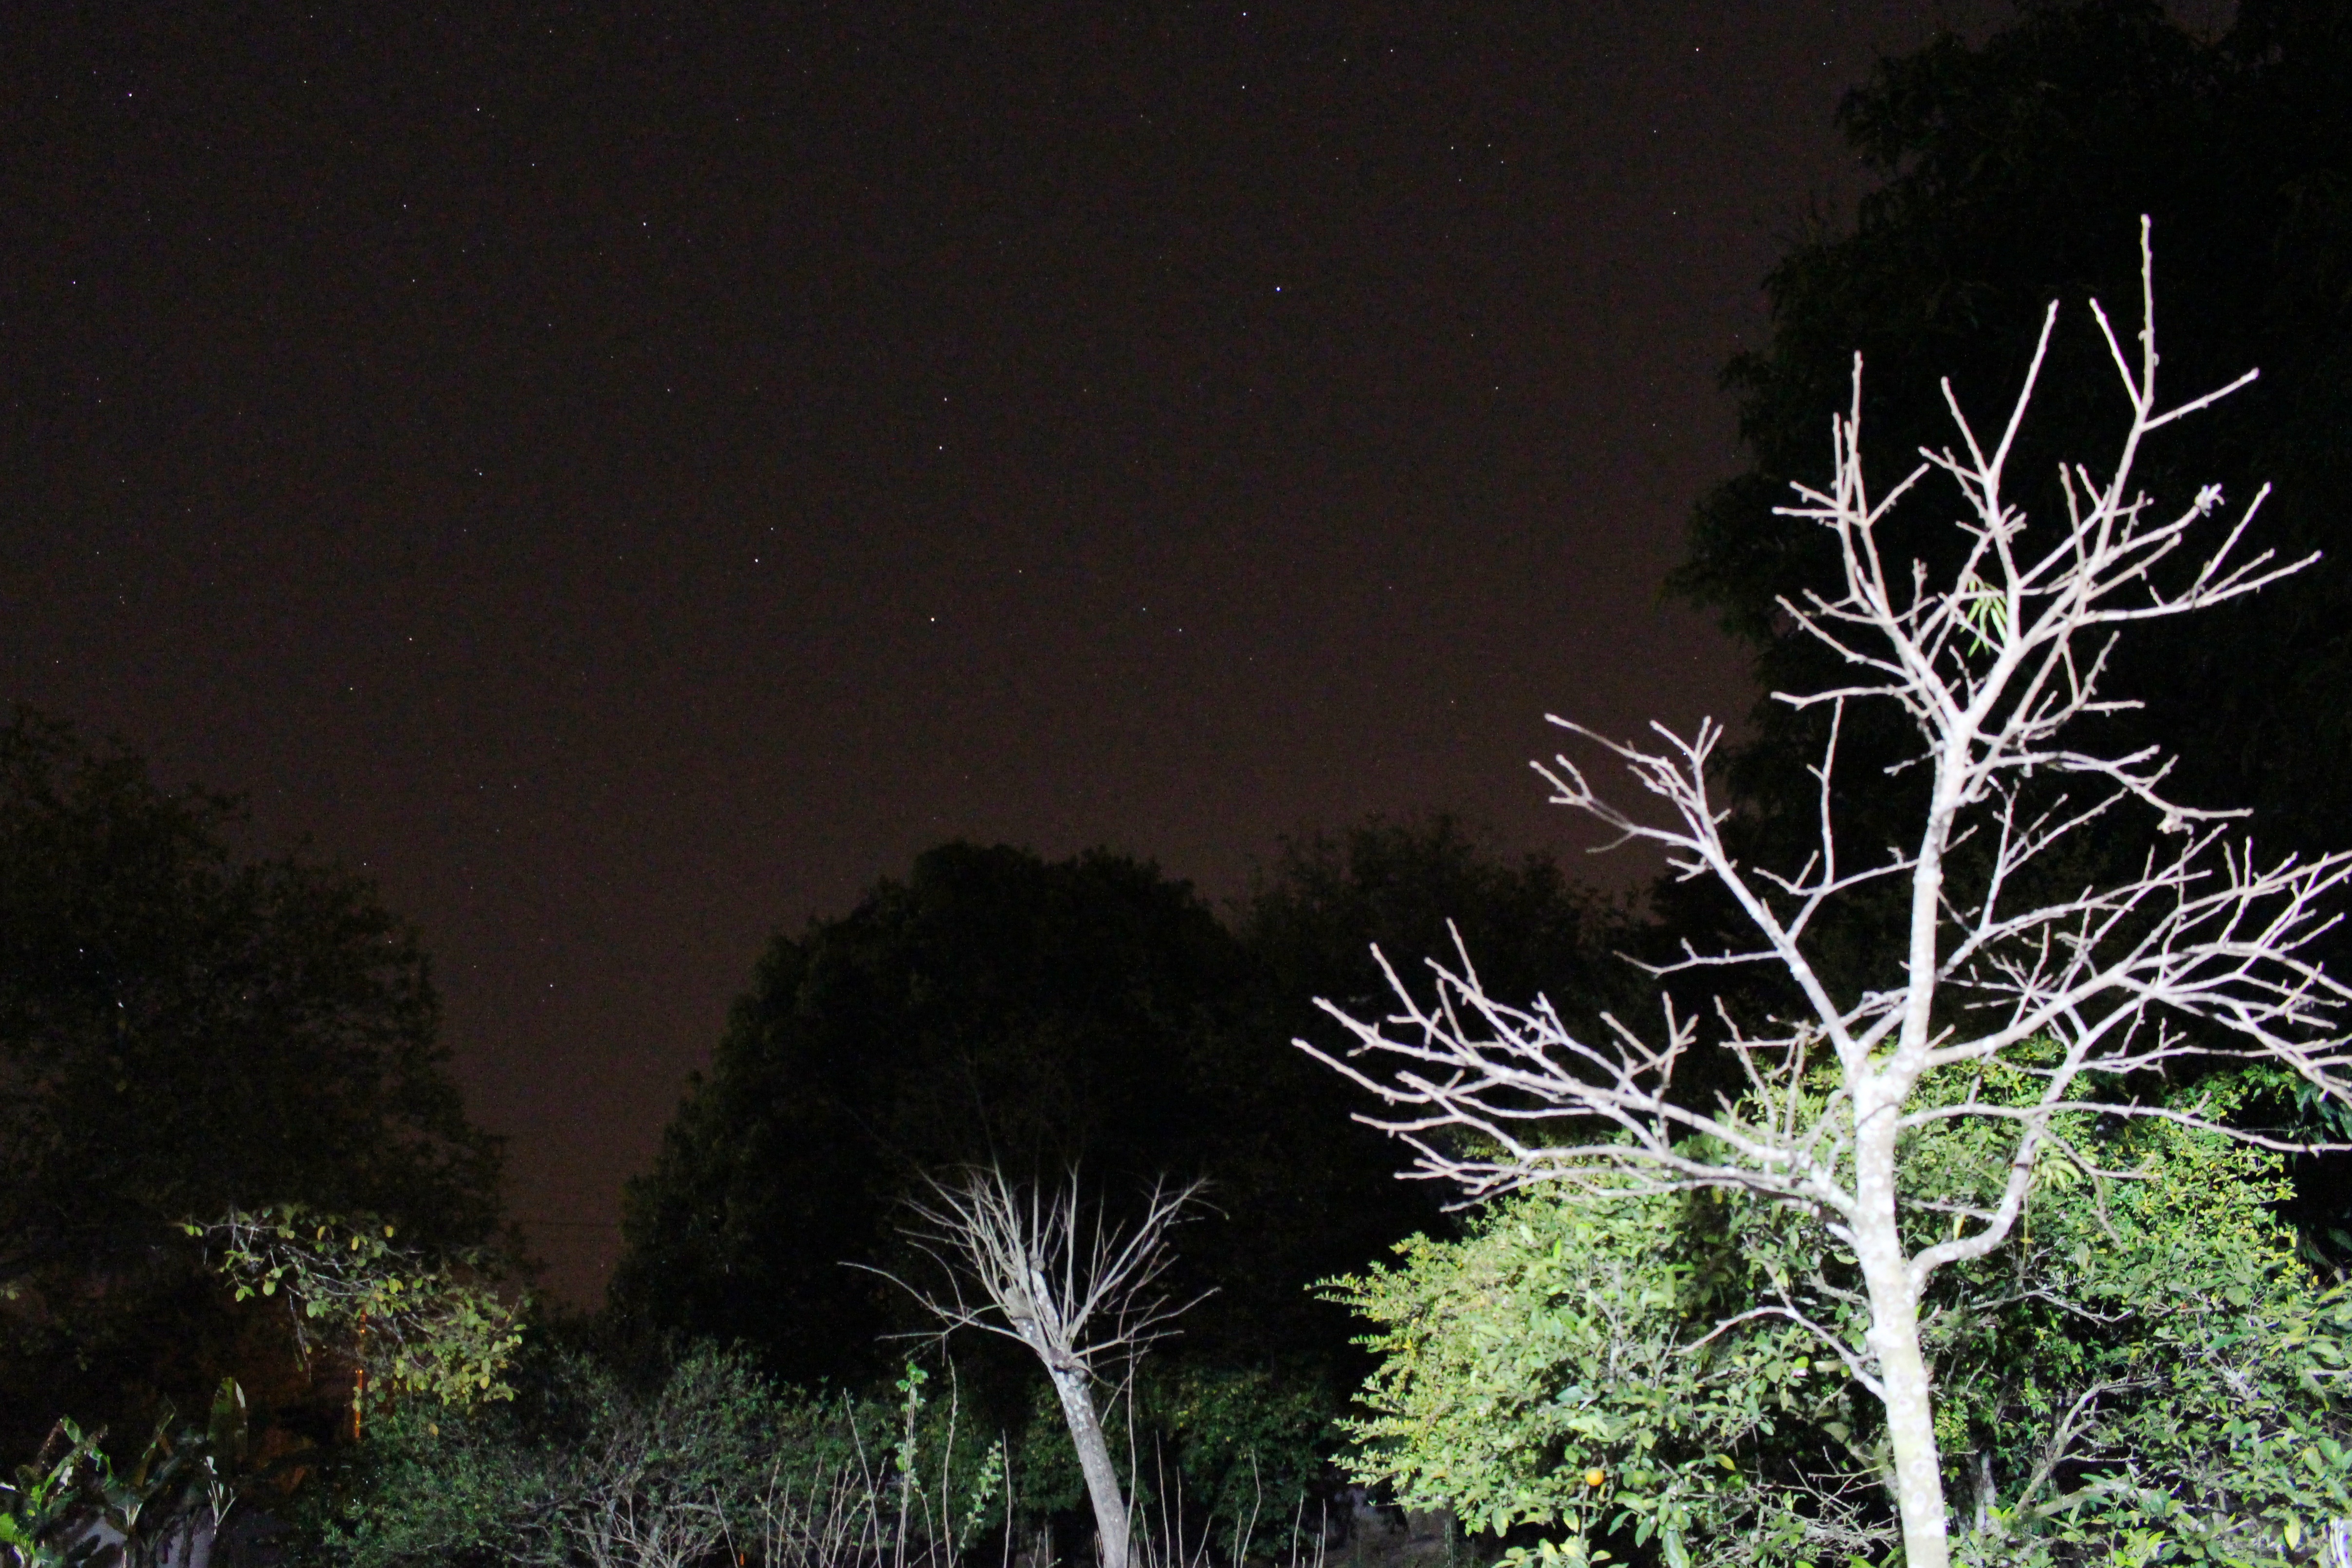
tree, night